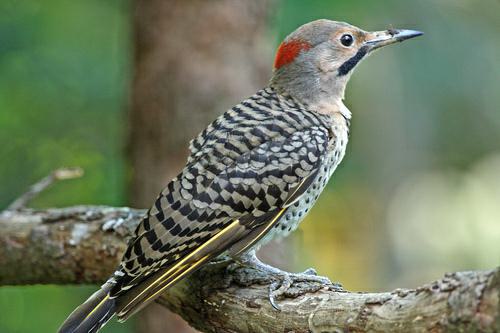
A photo of a northern flicker